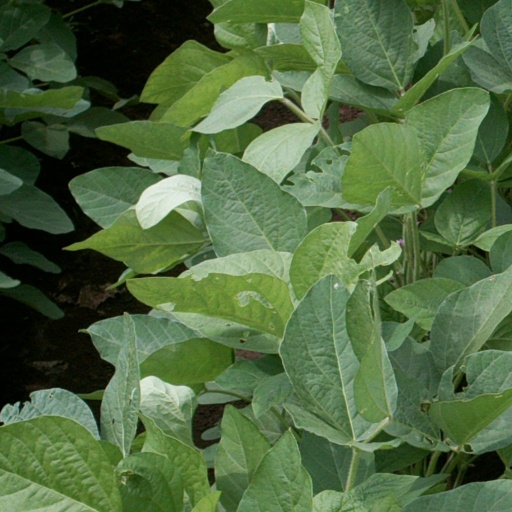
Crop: soybean